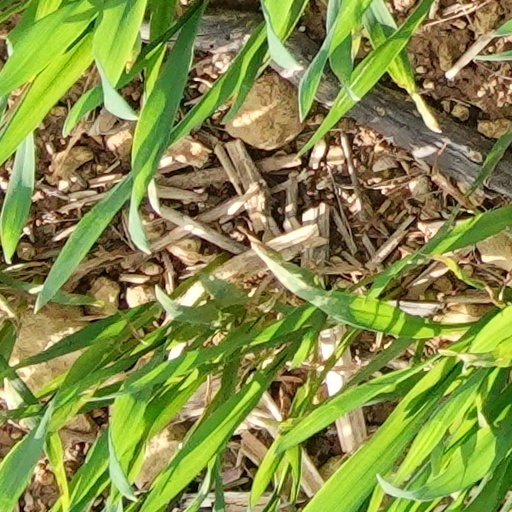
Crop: wheat